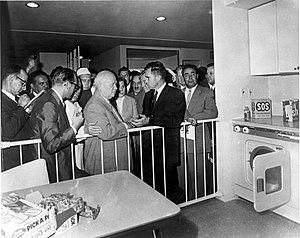
Le Kitchen Debate est une série d'échanges impromptus entre les États-Unis et l'URSS, notamment entre le vice-président américain Richard Nixon et le secrétaire du Parti communiste soviétique Nikita Khrouchtchev, le 24 juillet 1959, à Moscou.